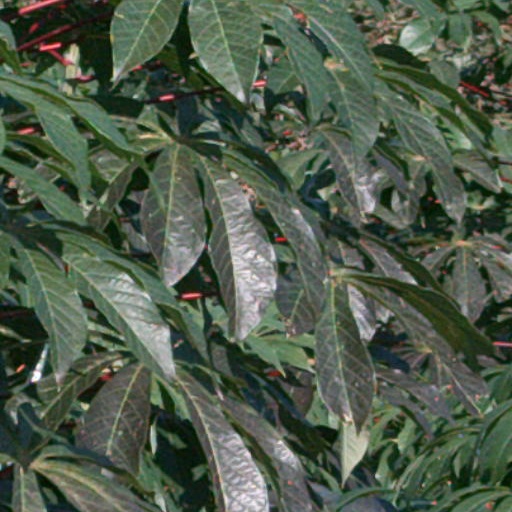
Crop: cassava